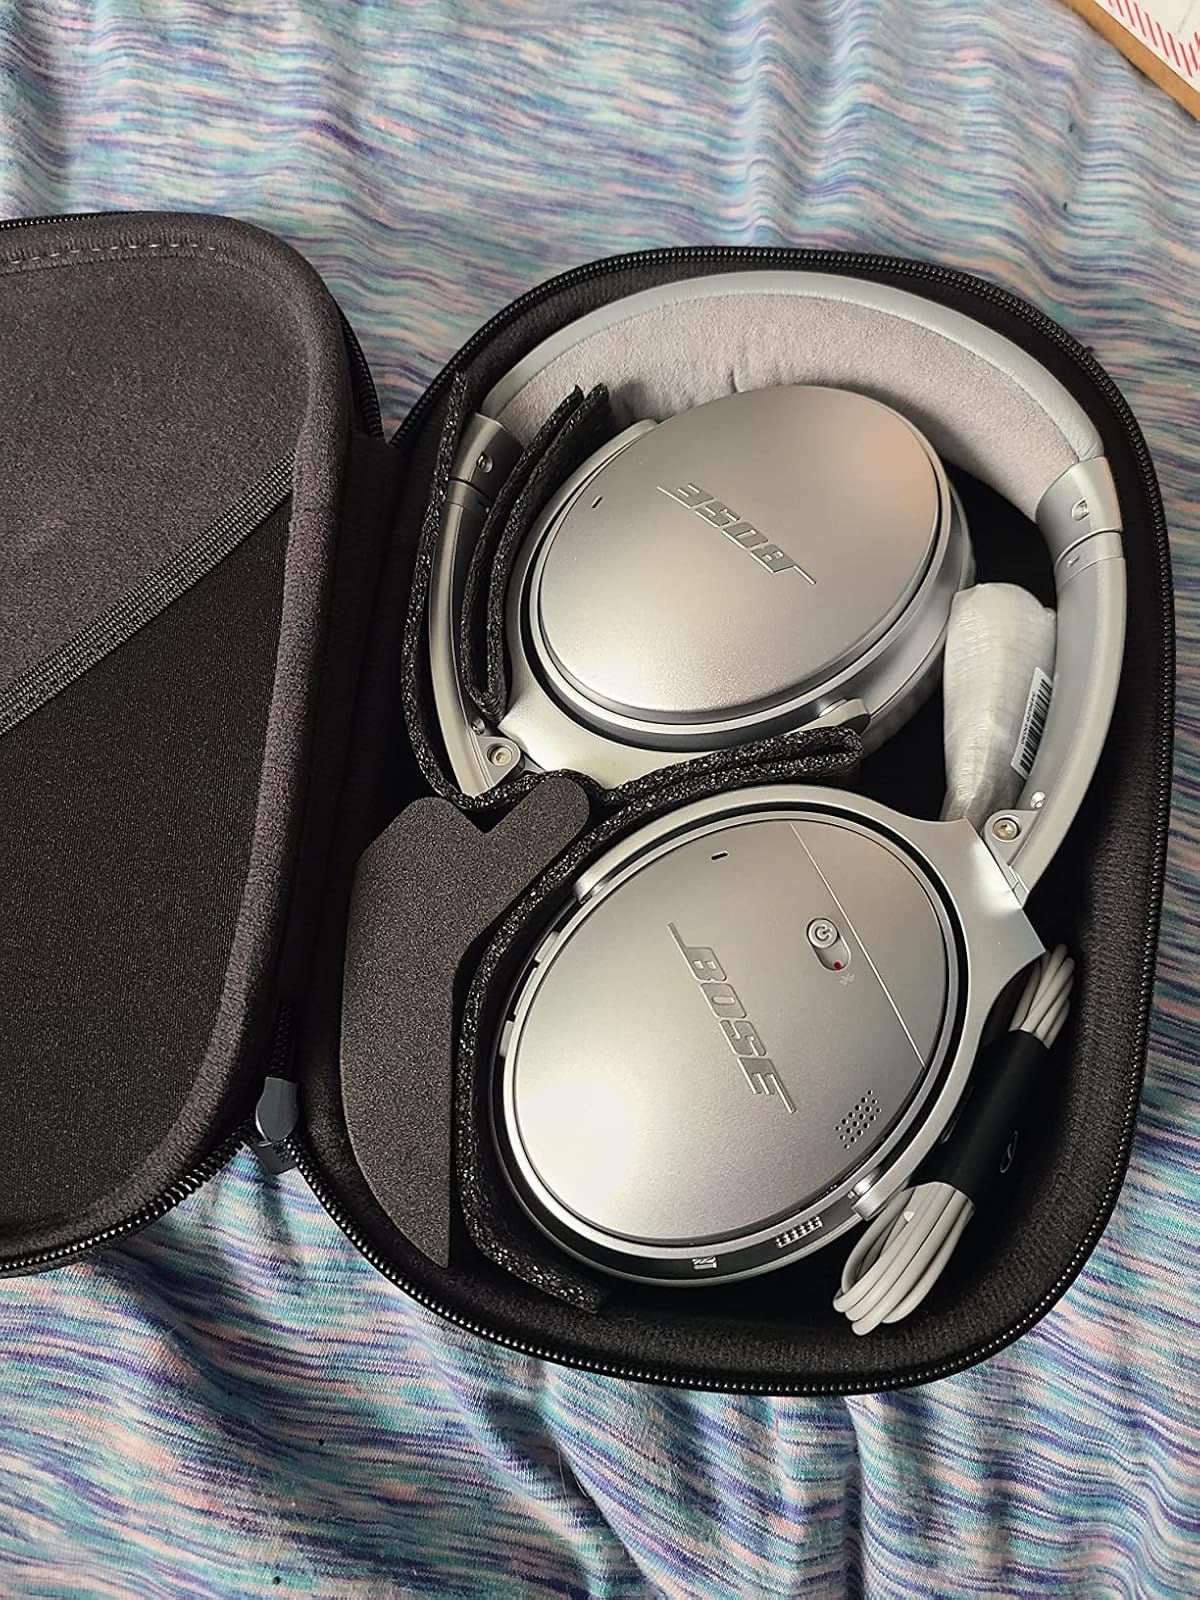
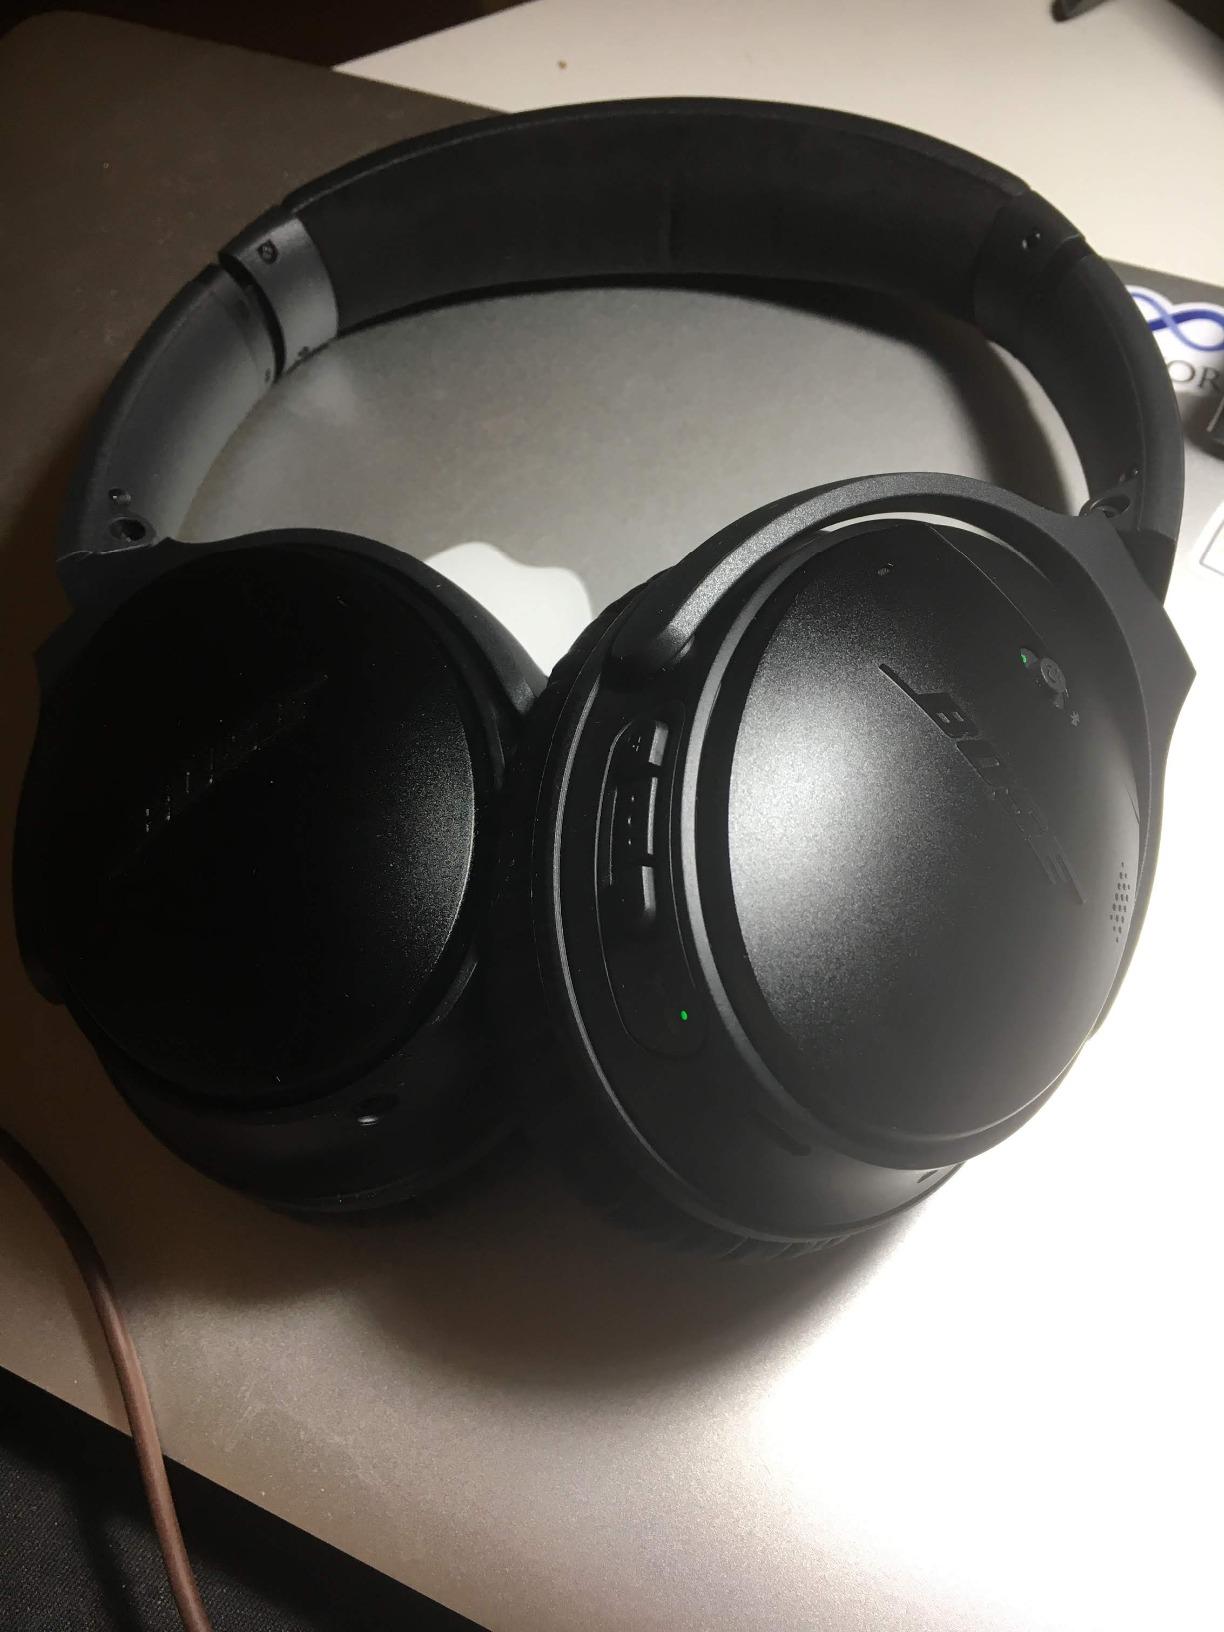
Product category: headphones
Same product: no